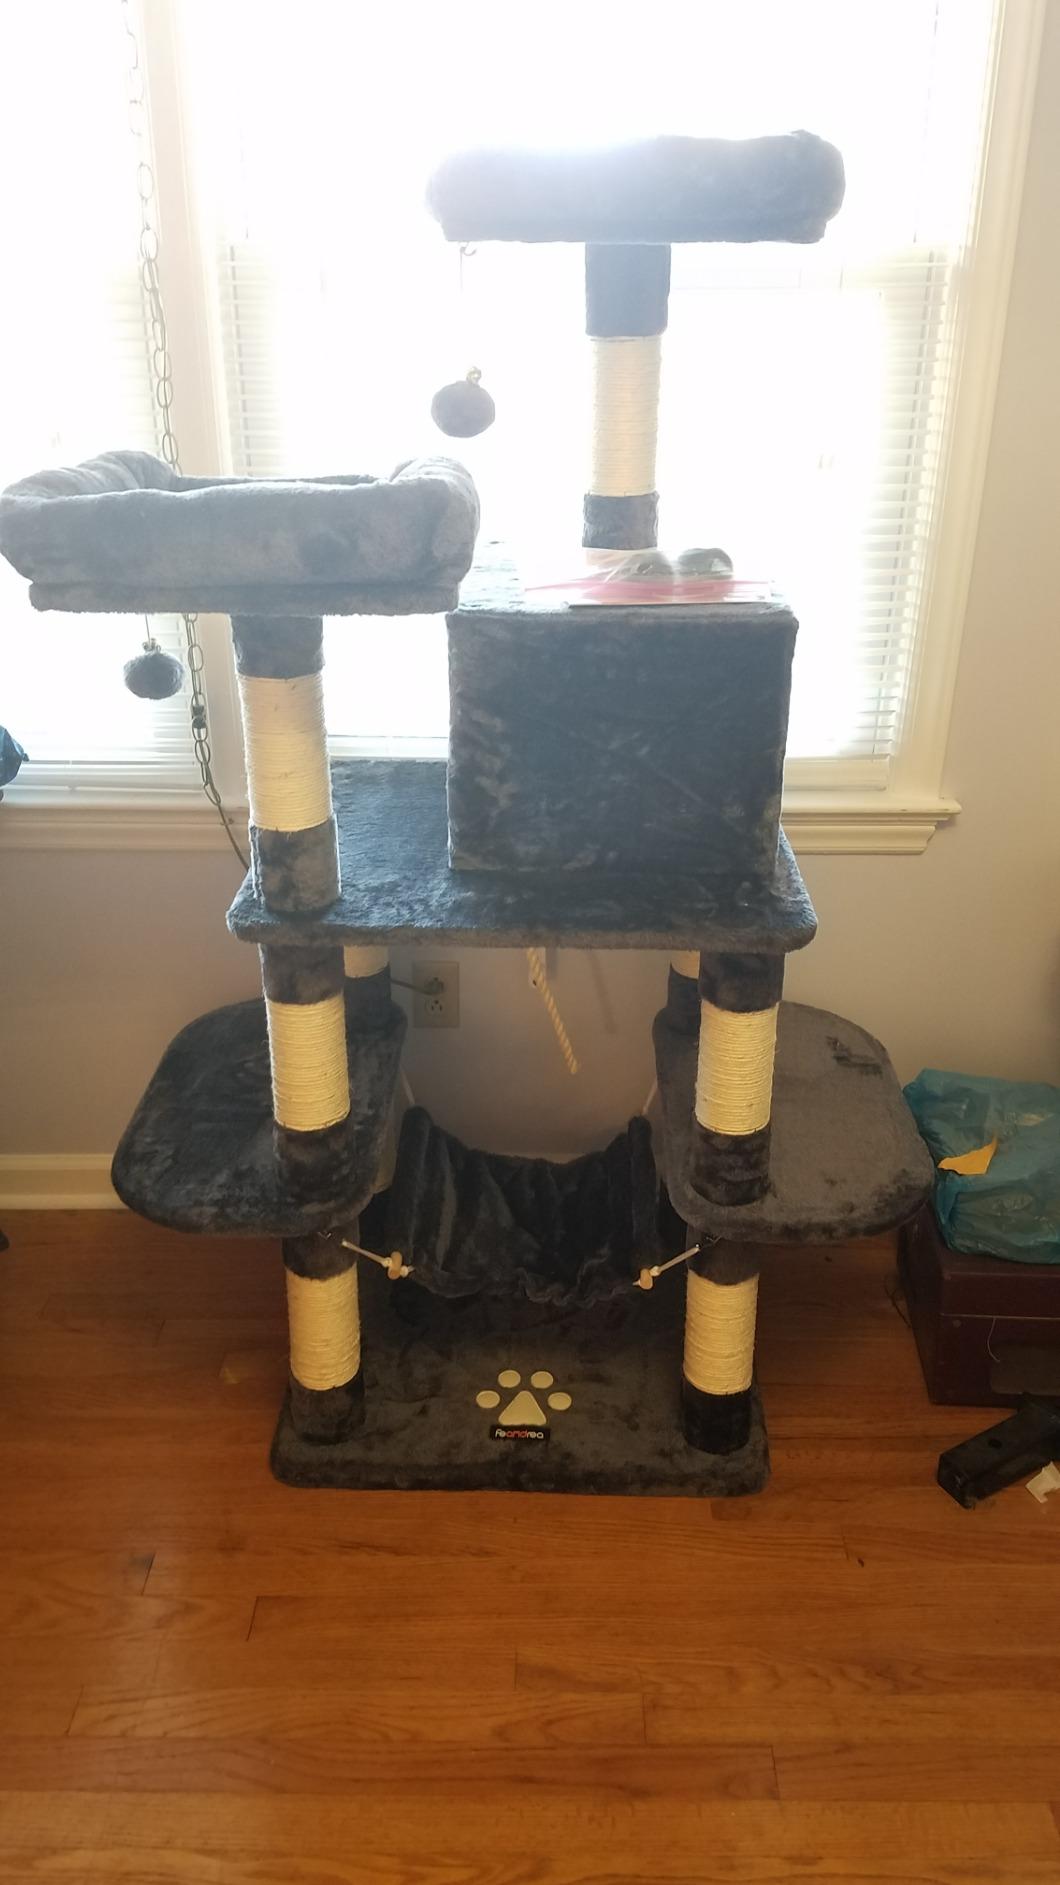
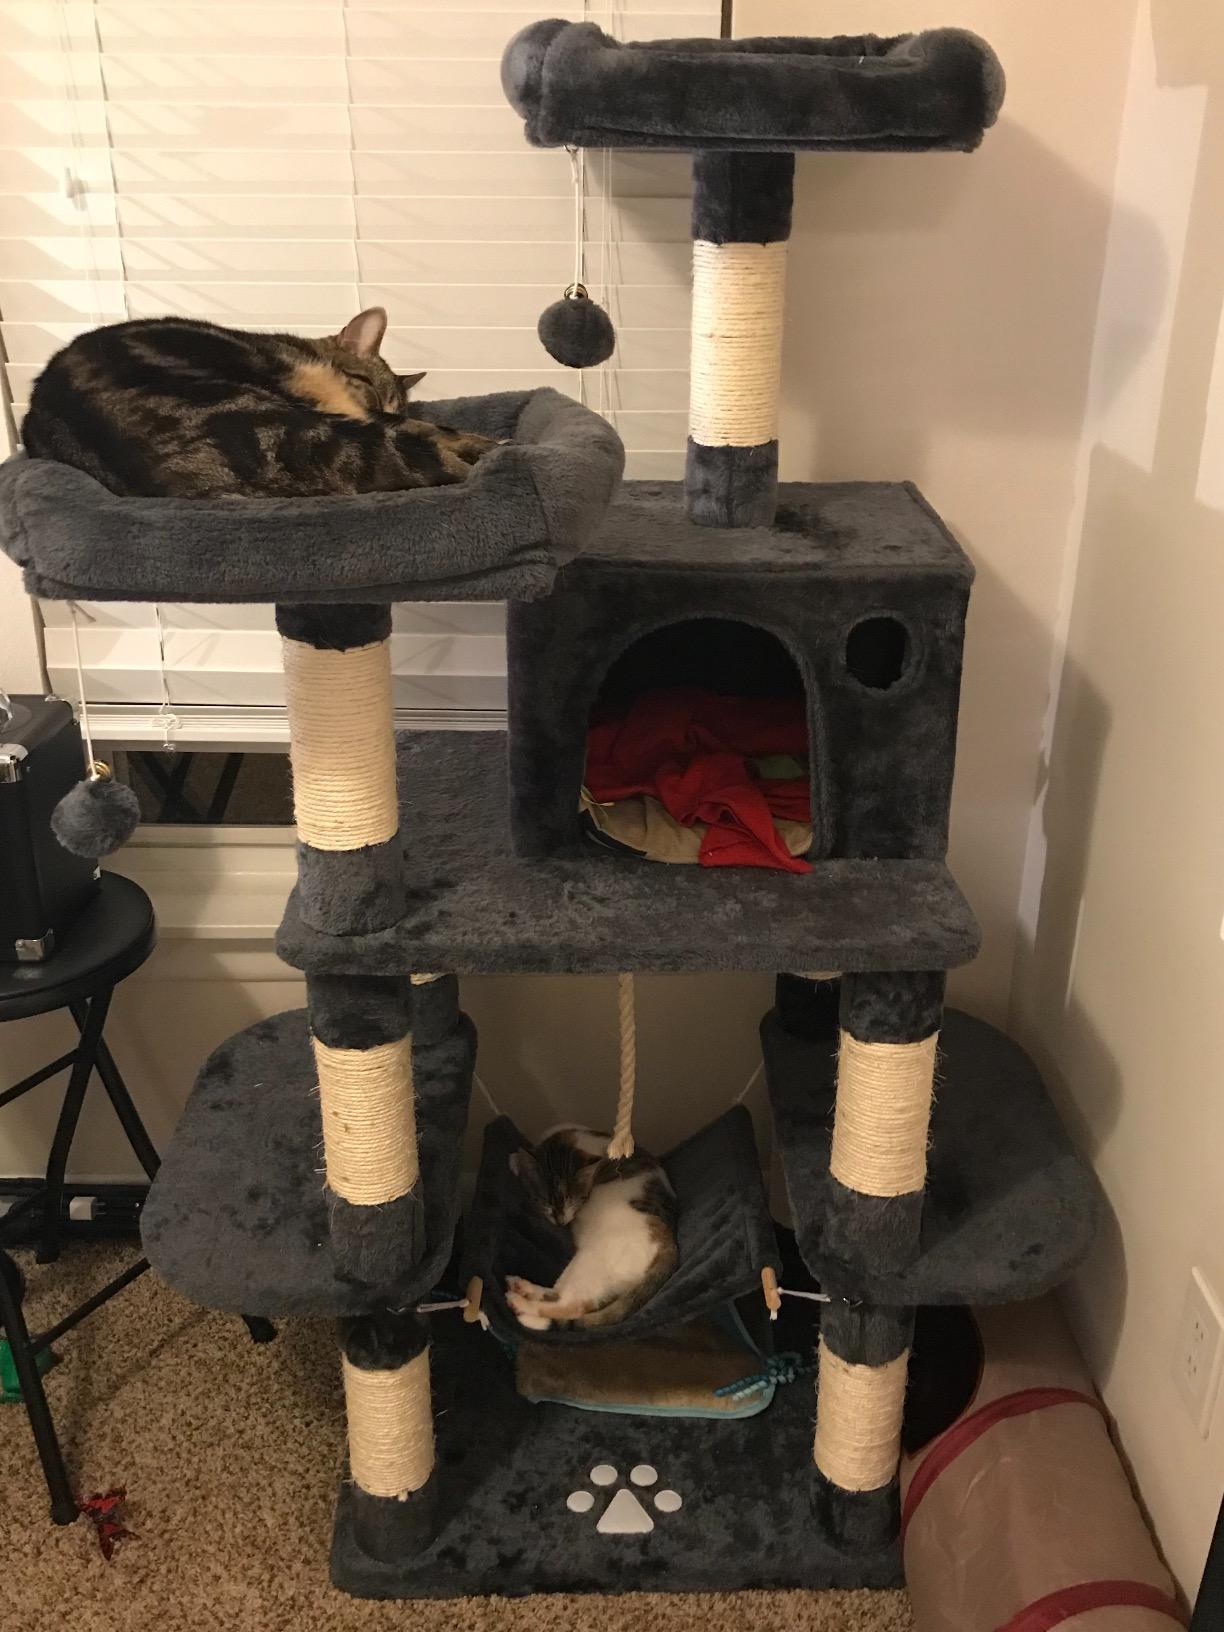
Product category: items_cat tree
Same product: yes